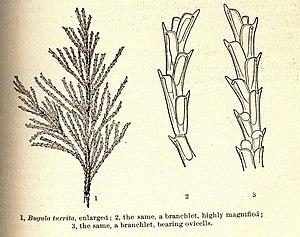
Le Thécacère emplumé est une espèce de nudibranche de la famille des Polyceridae. Le corps de ce mollusque est blanc et constellé de taches orange et noires. Il mesure jusqu'à 30 mm de longueur. L'espèce est reconnaissable grâce à la touffe branchiale en forme de fer à cheval visible sur son dos et aux fourreaux incomplets à la base des rhinophores. T. pennigera a une aire de distribution conséquente comprenant les océans Atlantique, Pacifique, Indien et la mer Méditerranée.